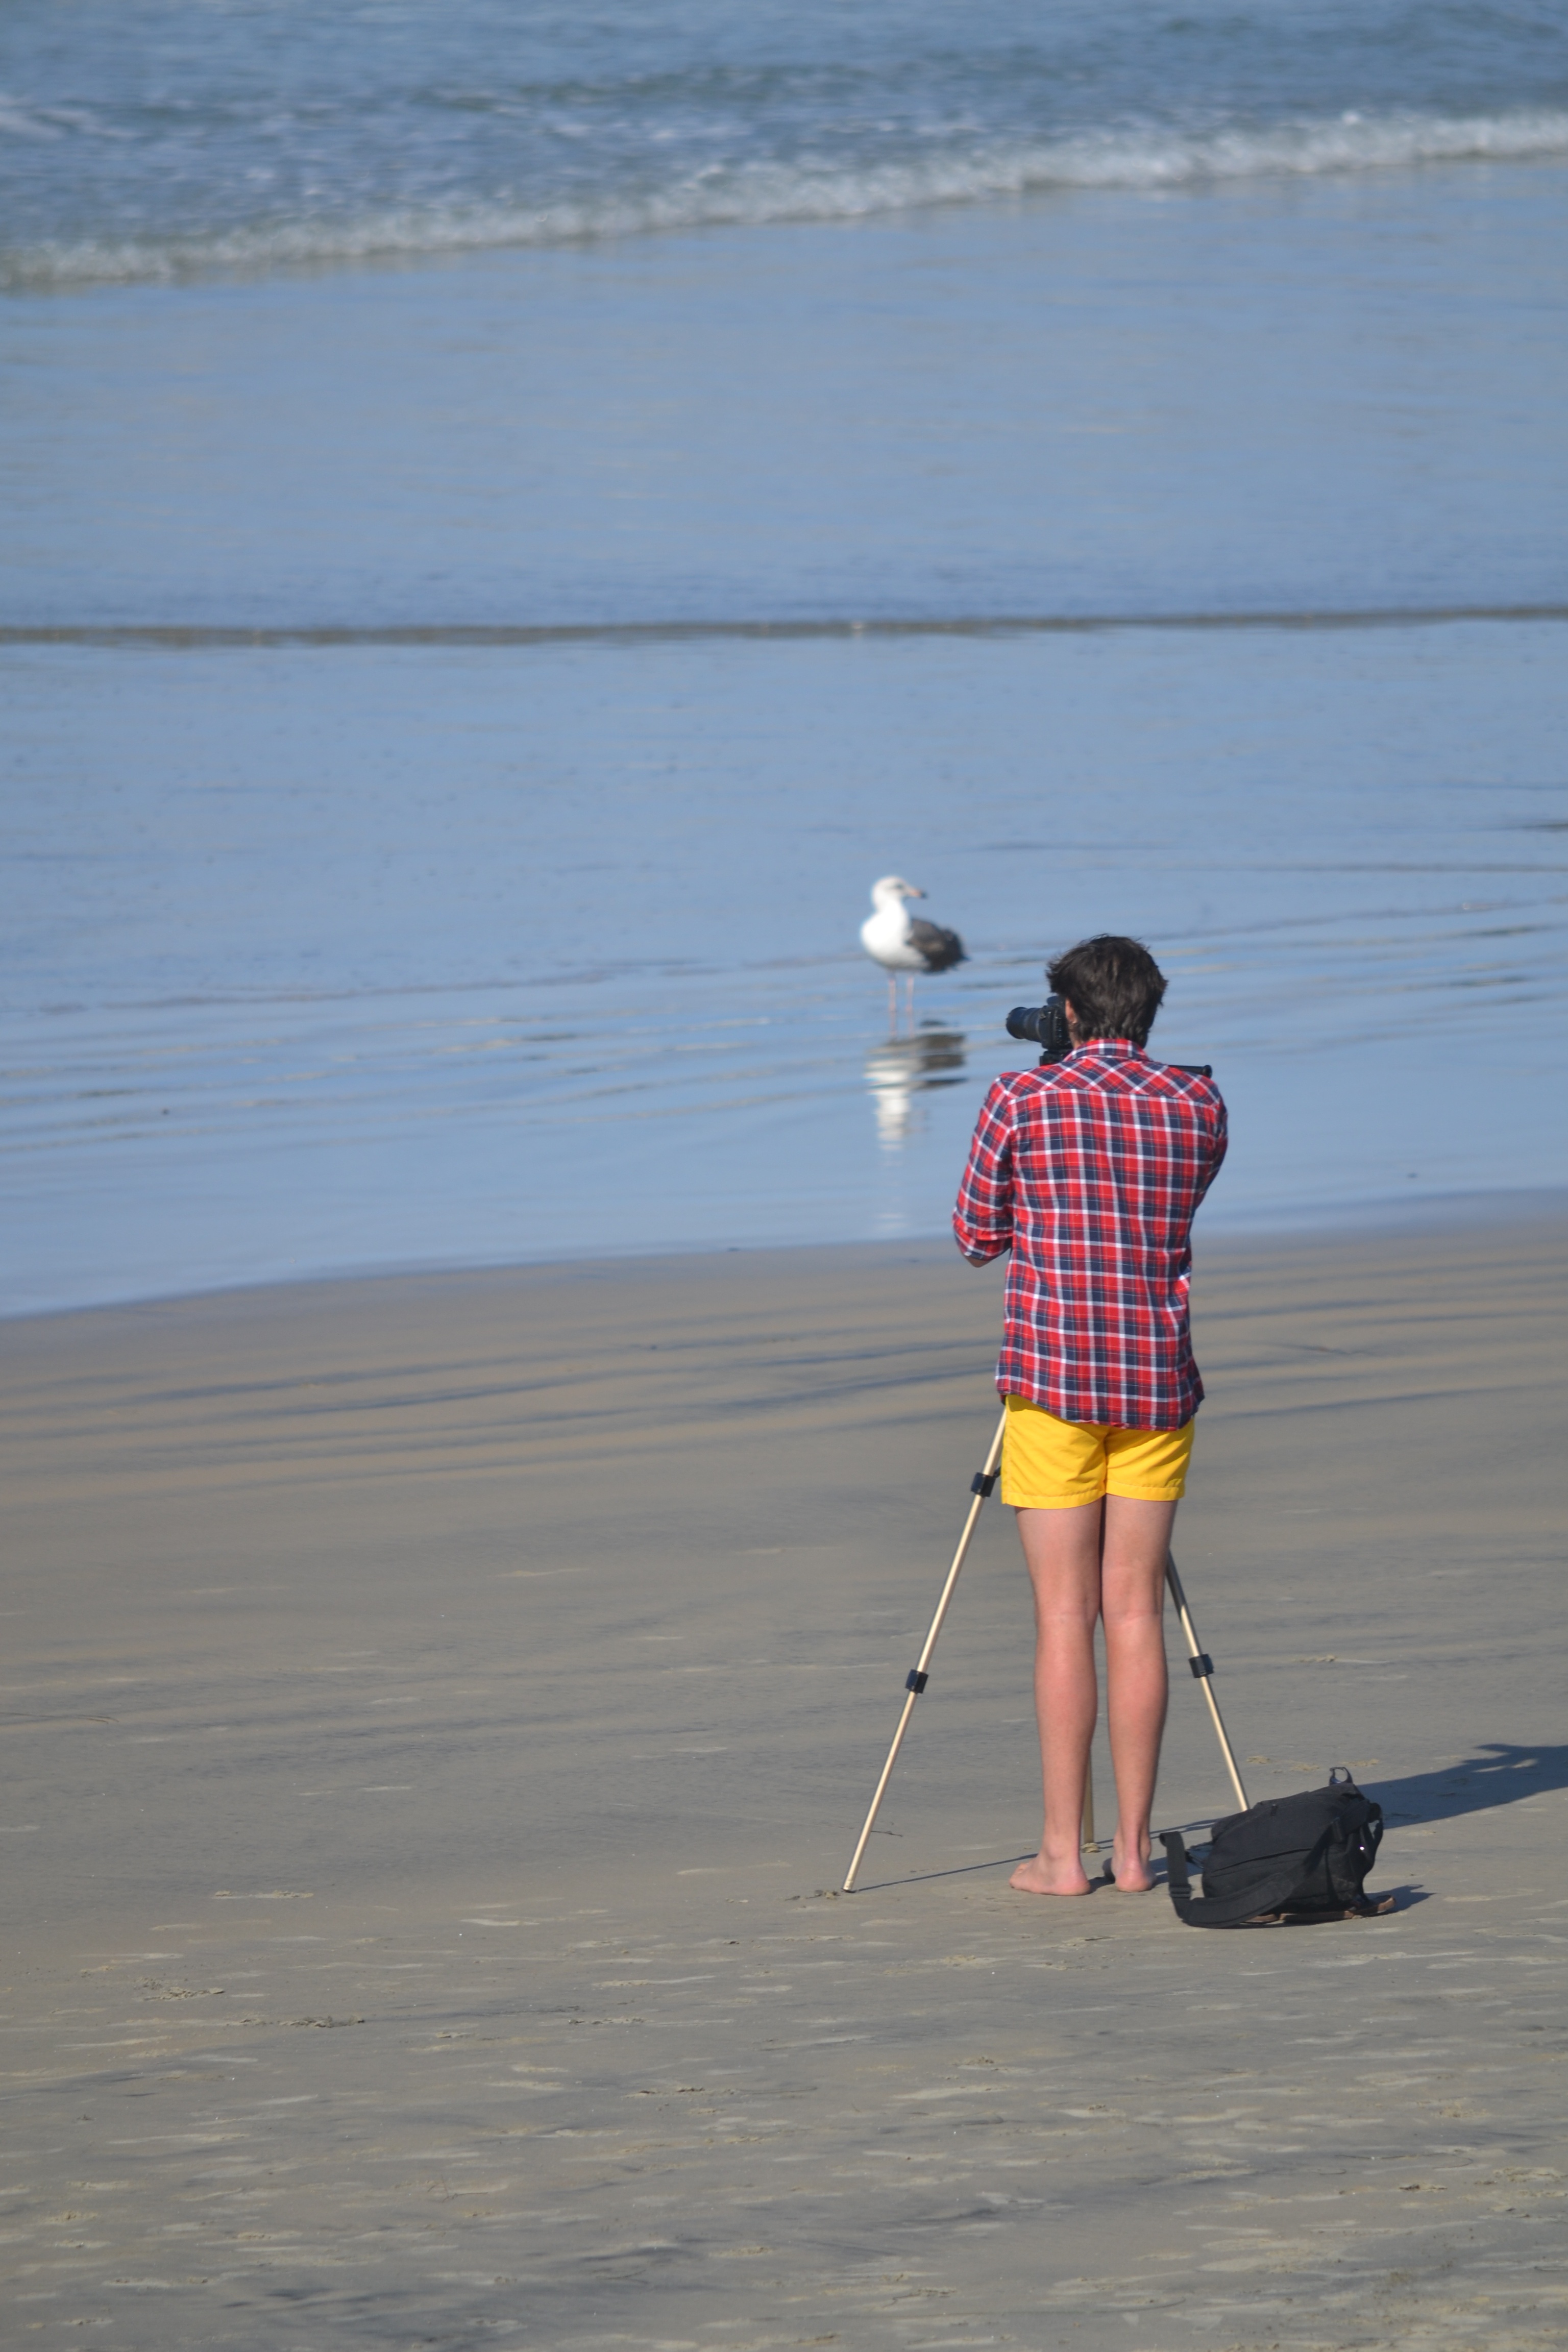
beach, sea, coast, water, sand, ocean, photography, photographer, shore, wave, lake, vacation, paddle, artist, bay, professional, lifestyle, body of water, photographing, hobby